Civic, Australian Capital Territory

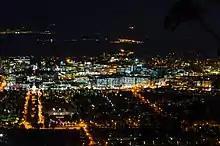
Canberra City at night

Some of the earliest buildings constructed in Canberra were the Sydney and Melbourne buildings which flank Northbourne Avenue. The buildings house many shops, bars and restaurants.